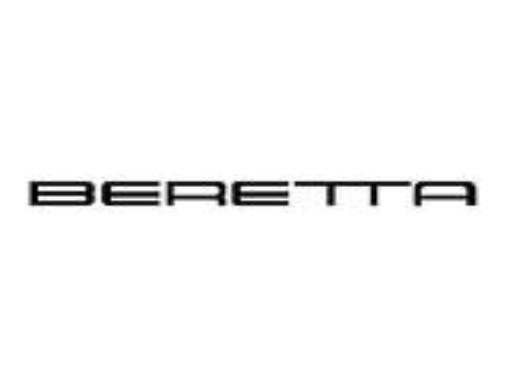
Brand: Beretta
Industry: Others